William A. Bronrott

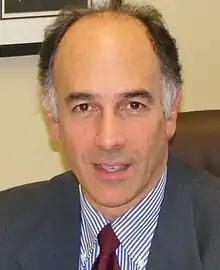

William A. "Bill" Bronrott (born 1955) served in the Maryland House of Delegates from January 13, 1999, until April 26, 2010, representing Maryland's District 16 in Montgomery County. He stepped down from his seat in the General Assembly to accept a presidential appointment as Deputy Administrator of the Federal Motor Carrier Safety Administration at the United States Department of Transportation.